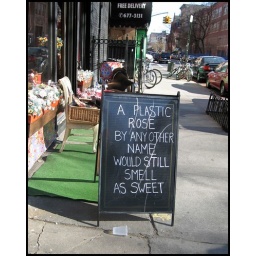
a plastic rose by any other name would still smell as sweet. More wonderfulness from the store LoveShine.